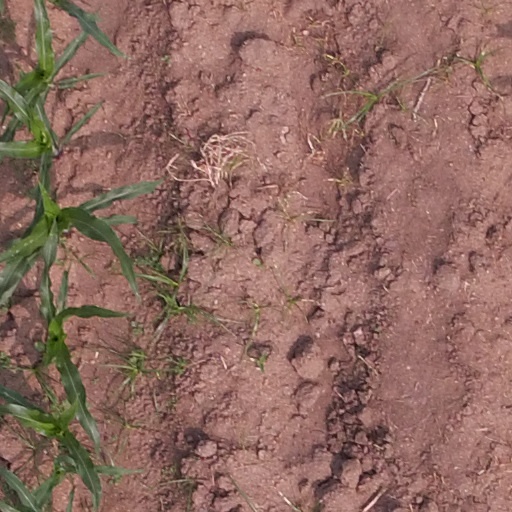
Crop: maize; corn